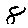
Label: 8